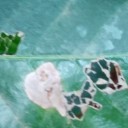
Label: Miner